Newmans Weir

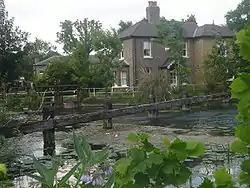
The view above the weir; the weir-keeper's cottage stands on the far bank

There is no public access. The weir can be seen at a distance from a public footpath at Enfield Island Village.